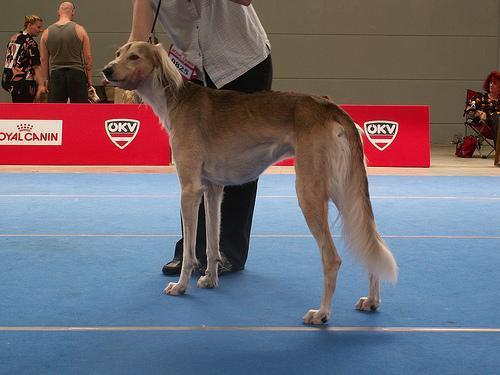
Saluki